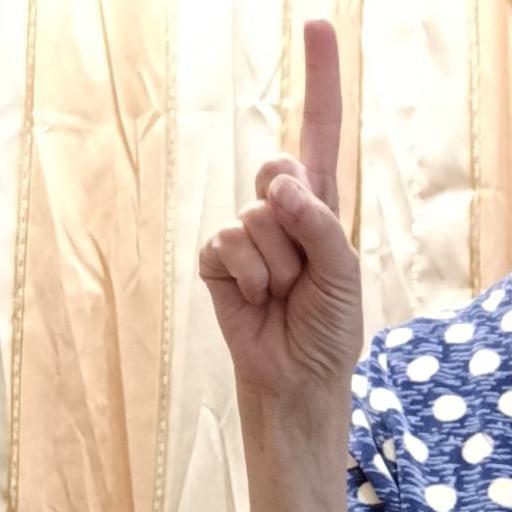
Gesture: one